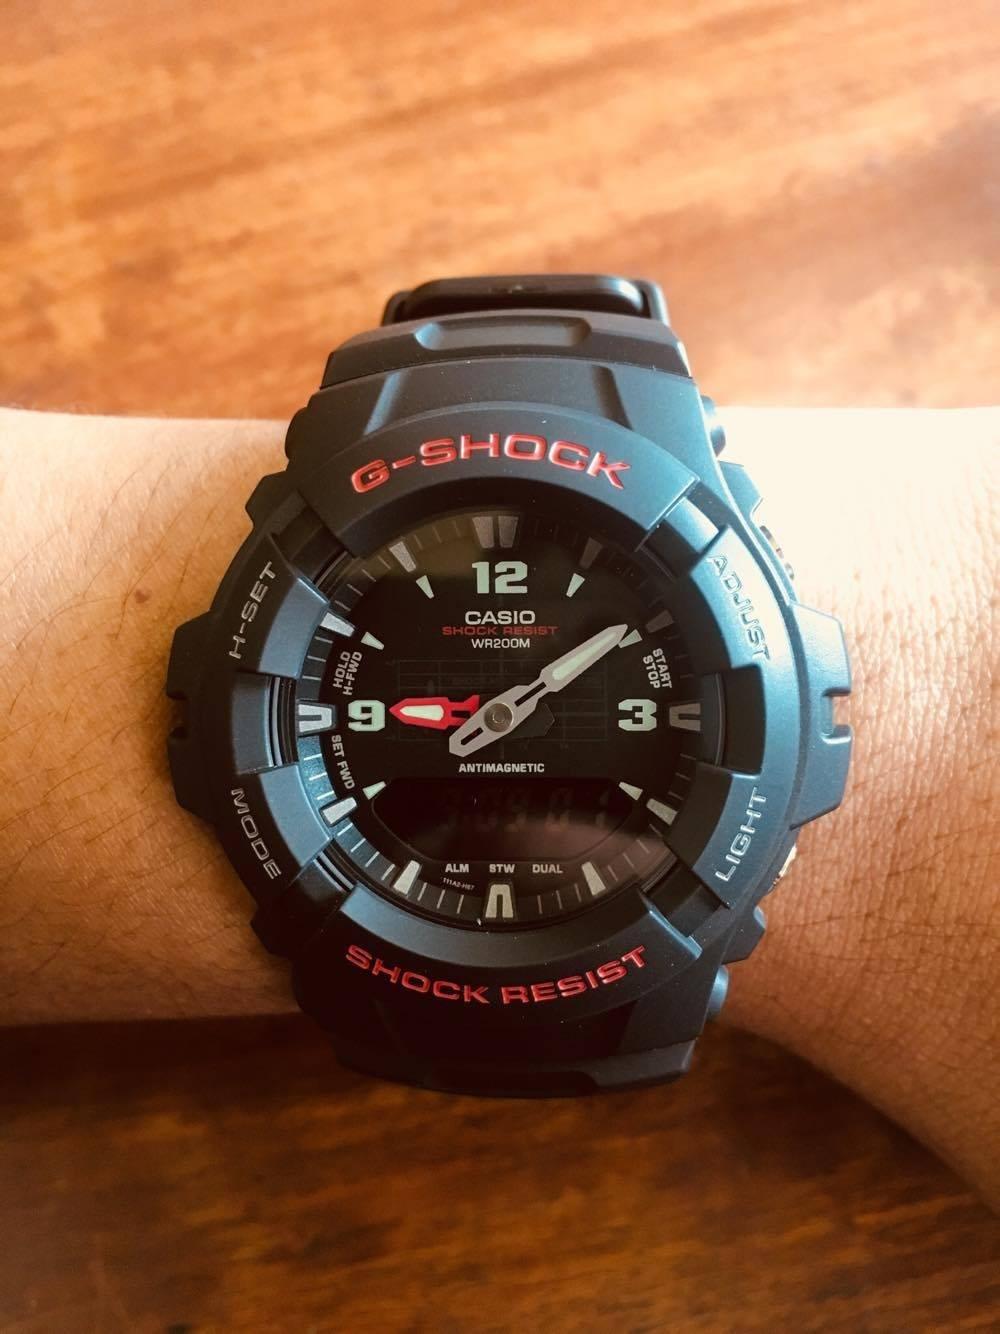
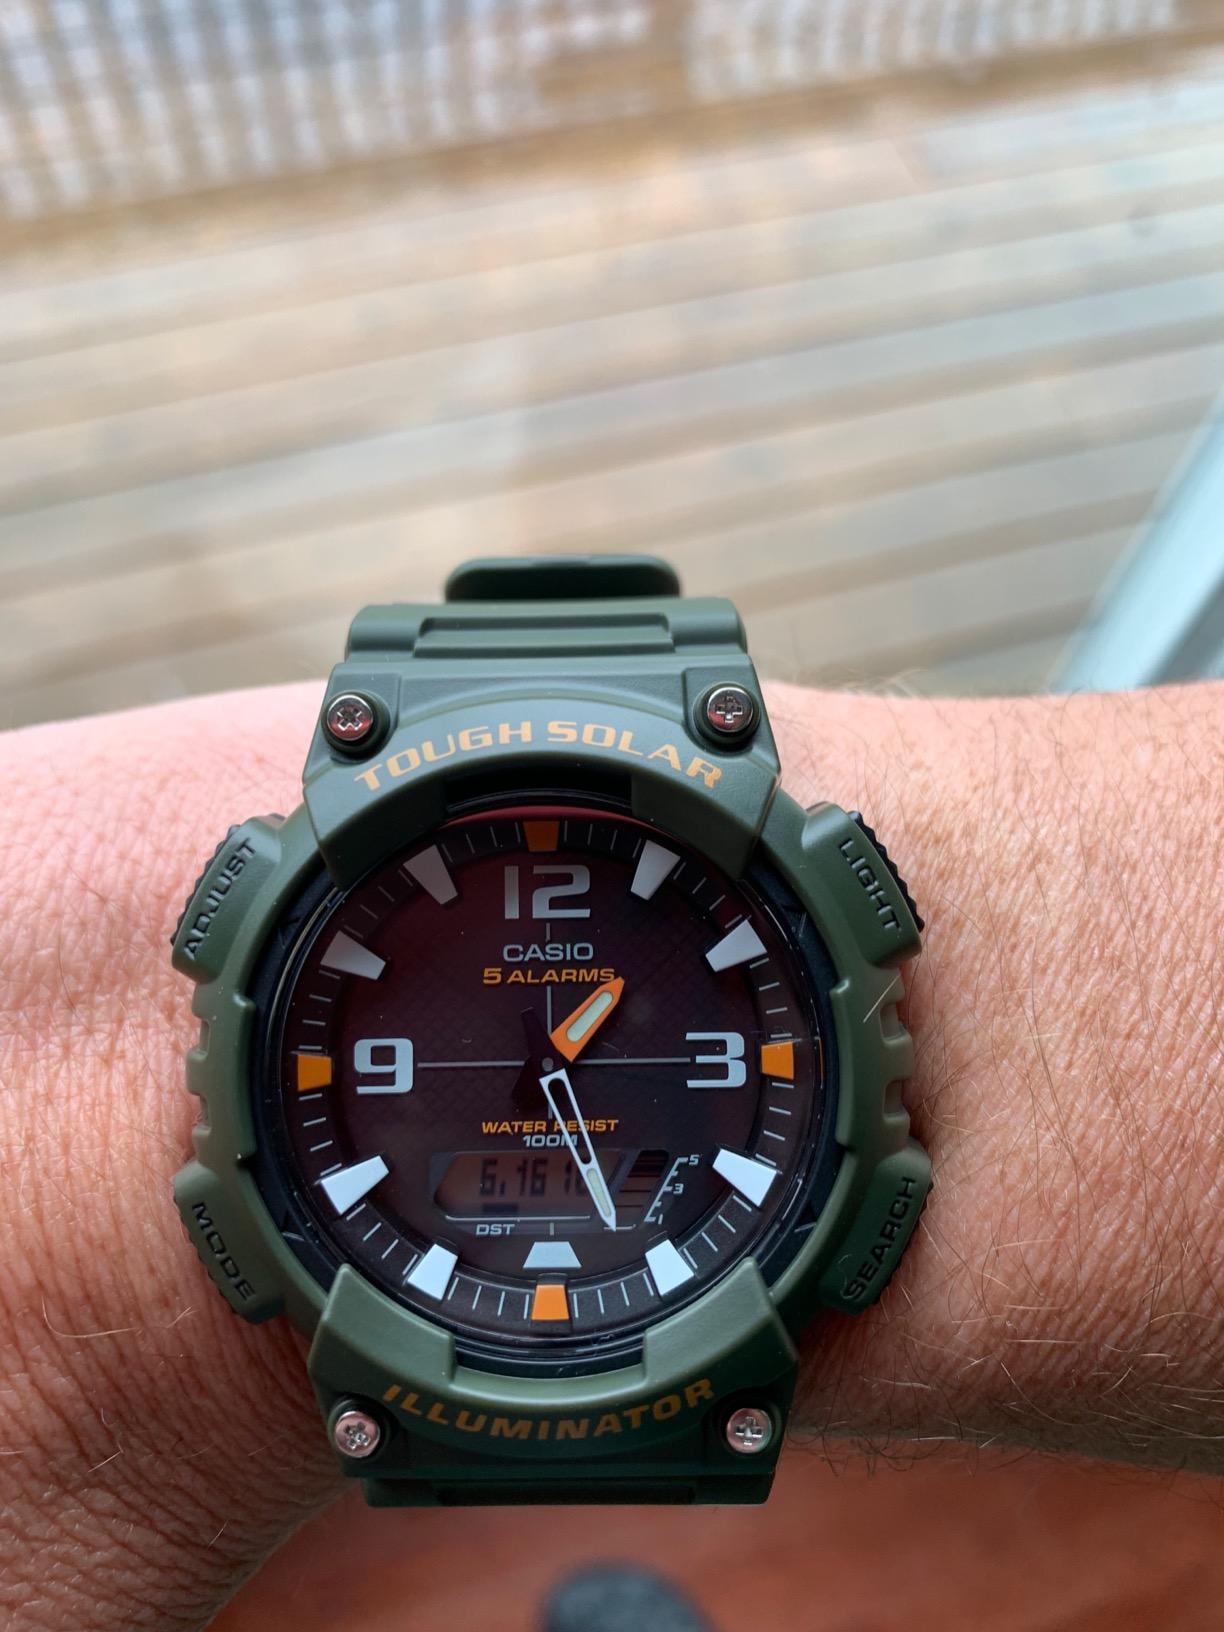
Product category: accessories_watch
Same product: no